Allied logistics in the Southern France campaign

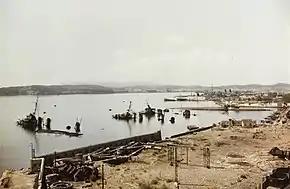
The Toulon Naval Dockyard in 1944. The sunken ships were scuttled in 1942 by the Vichy French to prevent German capture.

Beach operations proceeded smoothly, aided by fine weather, good surf conditions, the absence of strong tides, and weaker than anticipated German opposition. A delay in the 36th Infantry Division capturing Camel Red beach caused a 36-hour delay in unloading operations there, but Camel Green beach proved to be a good substitute. It not only received cargo intended for Camel Red, but also some intended for the Agay beach. Camel Red was opened on 17 August, and Agay beach was closed two days later, with its cargo sent to Camel Red. The Delta beaches were found to have poor exits, and operations were transferred to beaches in the Gulf of Saint-Tropez. Most difficulty was encountered at the Alpha beaches where operations were delayed by underwater mines. A sandbar at Alpha Yellow caused some LSTs to beach prematurely, and several vehicles drowned before a ponton causeway was erected. Soft sand also caused problems, and the engineers laid a roadway using logs.